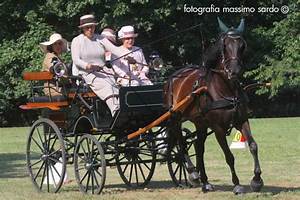
Label: cavallo